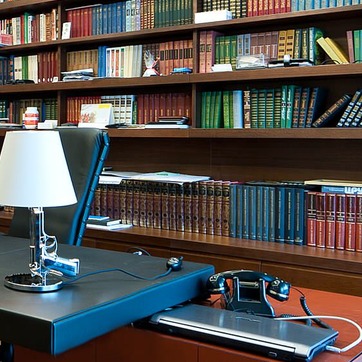
Material: paper